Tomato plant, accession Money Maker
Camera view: vertical (180 deg); turntable rotation: 240 degrees
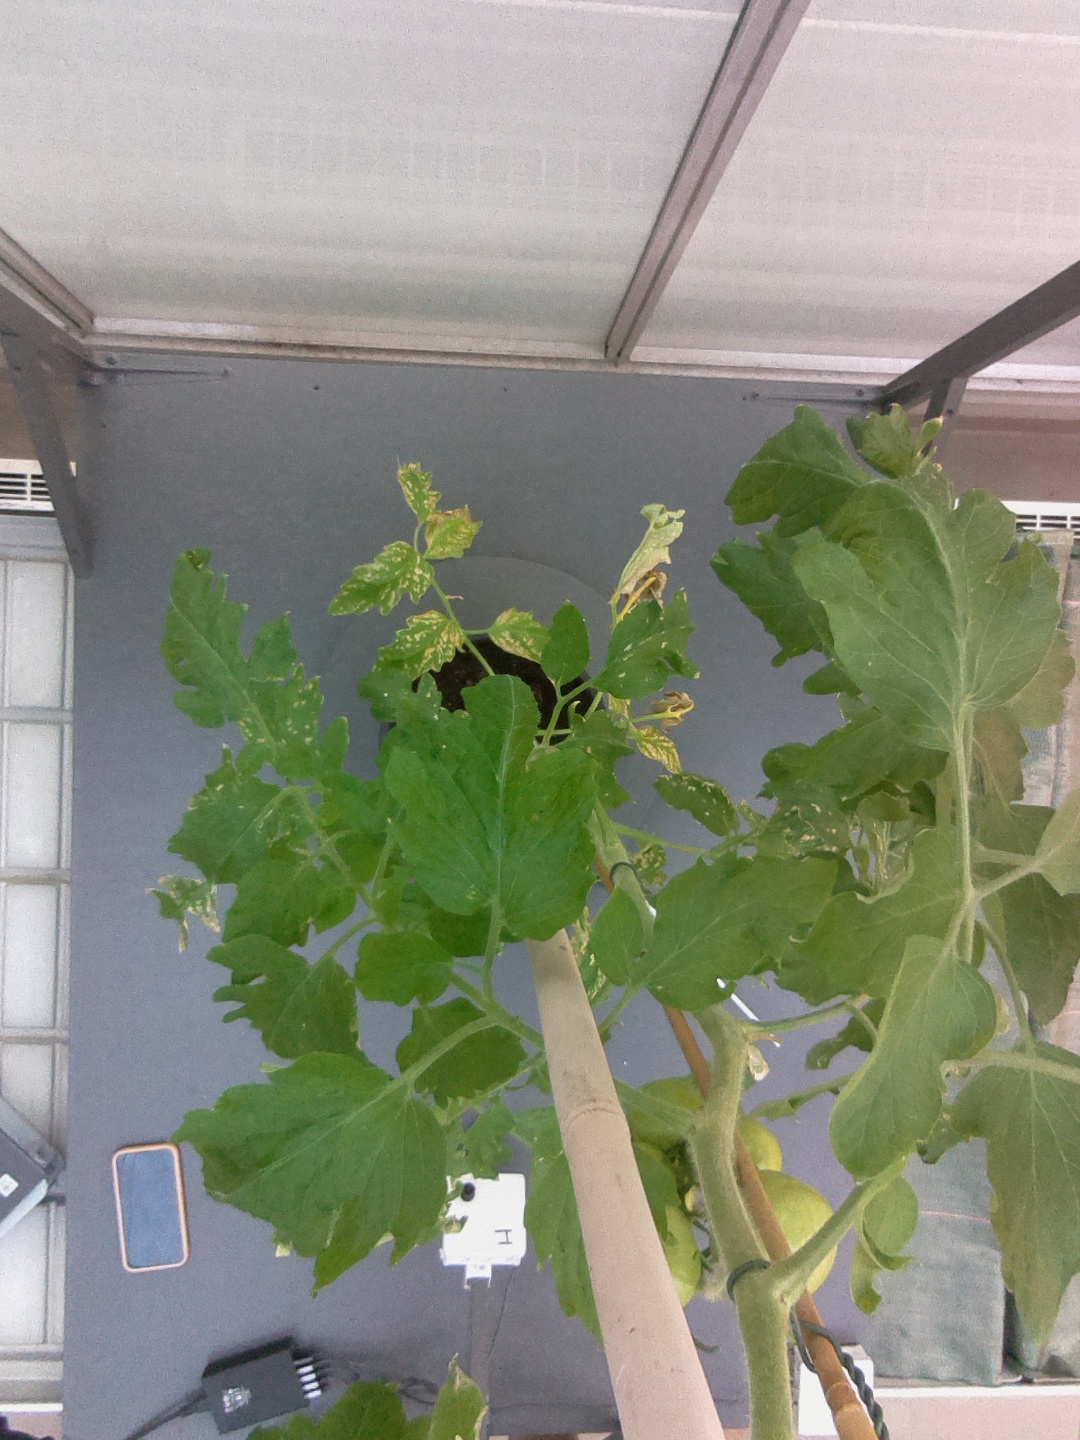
BBCH growth stage 74: 40%-50% of final fruit size